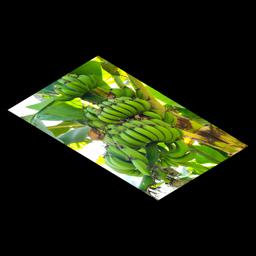
Label: JAHAJI FRUIT